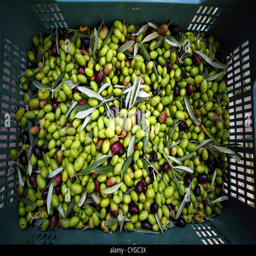
olives being harvested in the region